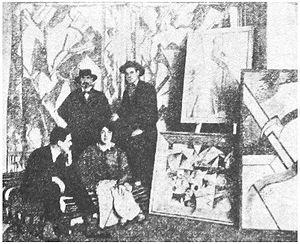
Le vorticisme est un mouvement artistique britannique du début du XXᵉ siècle, s'épanouissant entre 1913 et 1915 et regroupant des plasticiens, des poètes et des théoriciens. Il est considéré comme le seul mouvement britannique significatif de cette période, et s'inscrit pour partie dans le prolongement du cubisme. Le terme « vortex » fait allusion aux théories de Umberto Boccioni, affirmant que l'art trouve sa source dans le tourbillon des émotions.